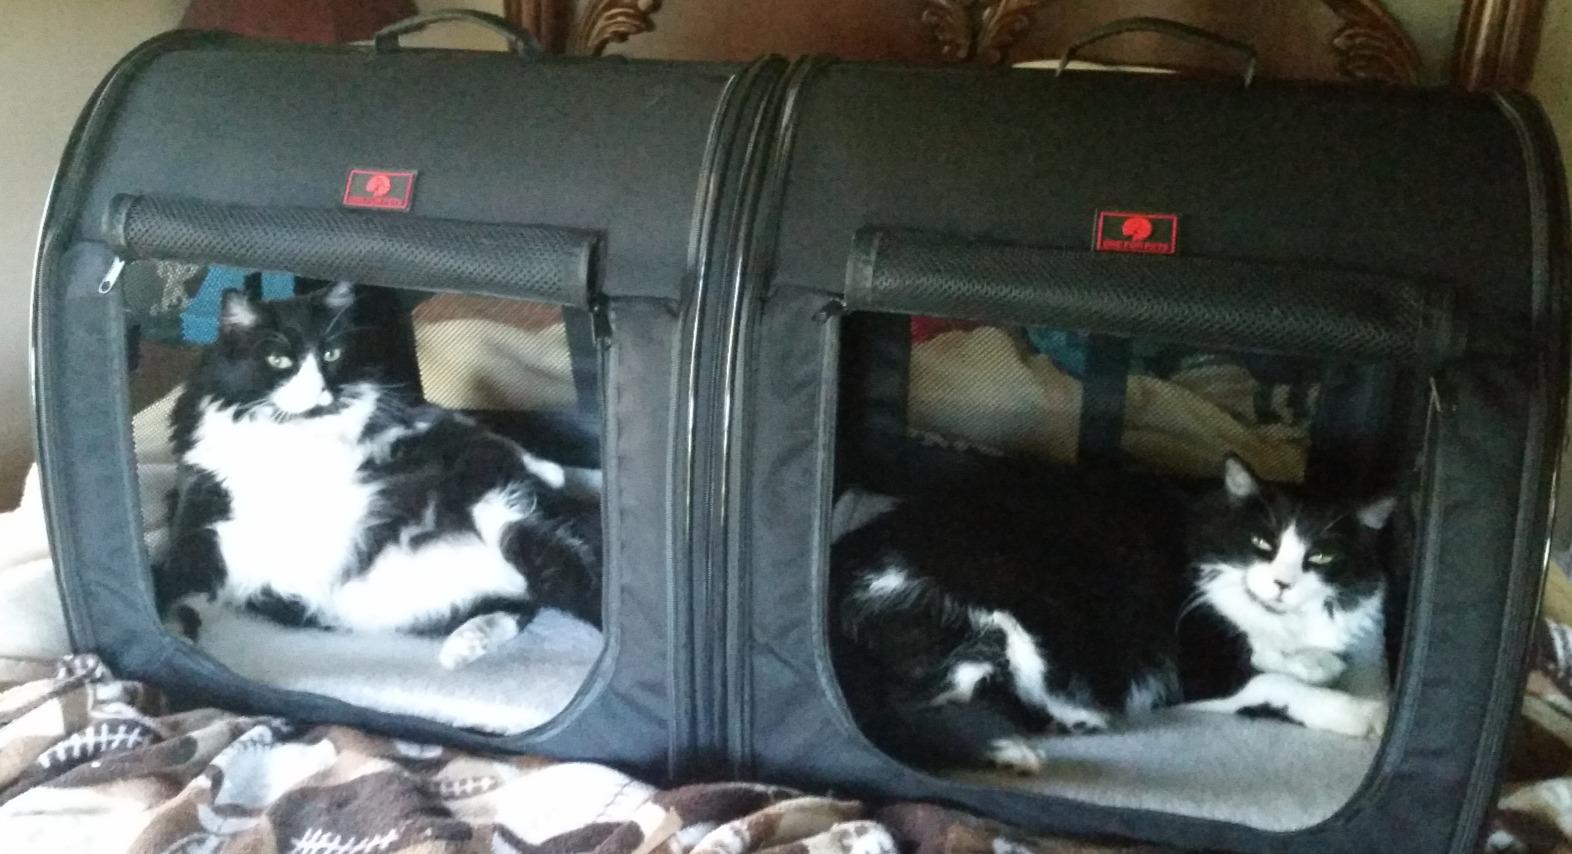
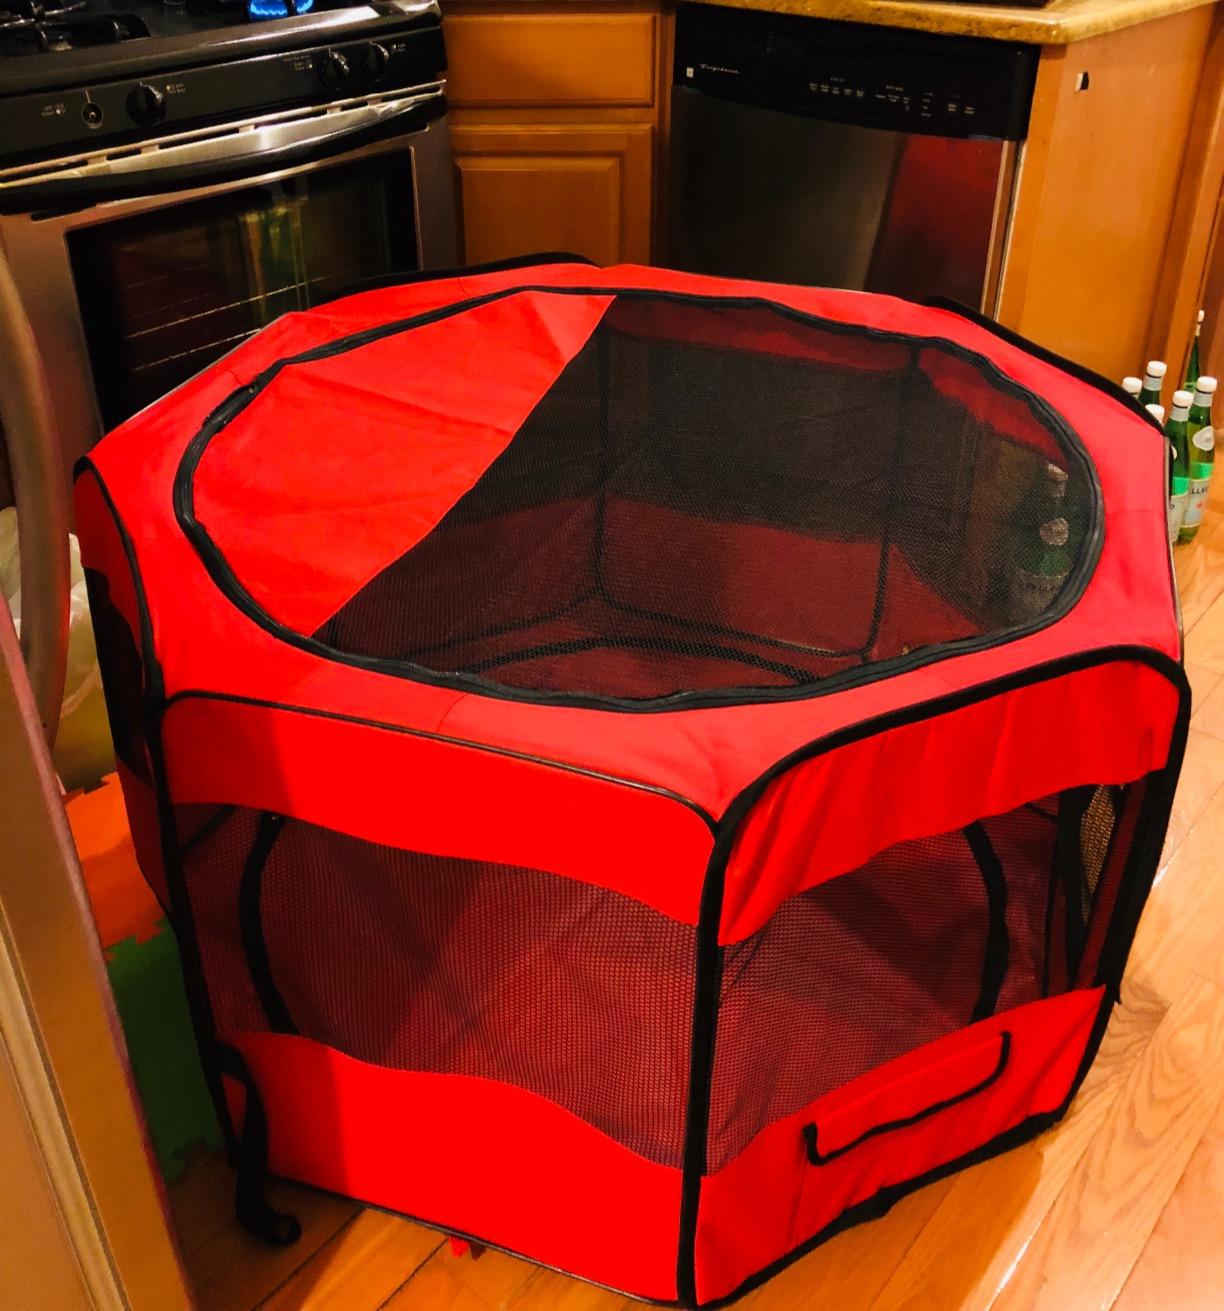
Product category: items_kennel
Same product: no